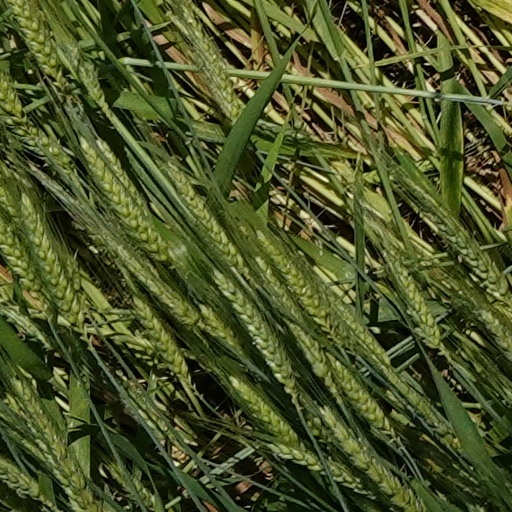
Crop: wheat